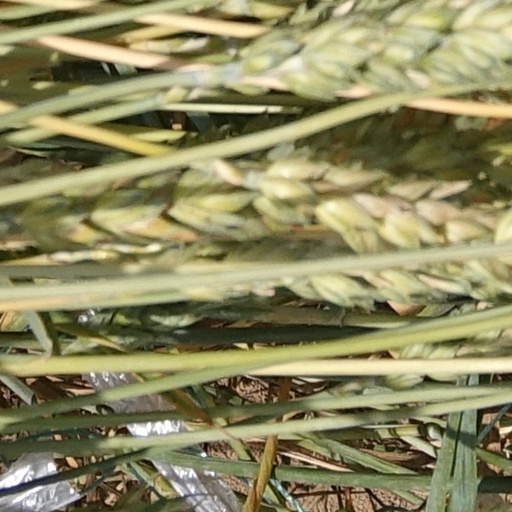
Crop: wheat